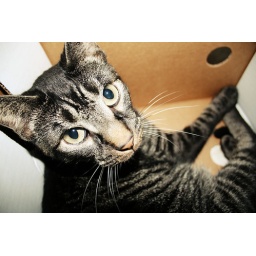
it's my cat in a box